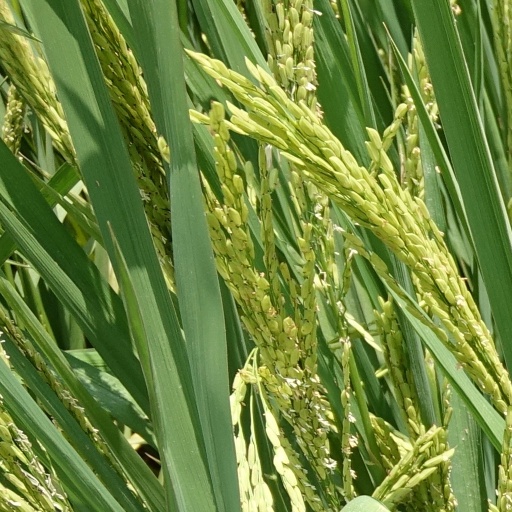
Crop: rice